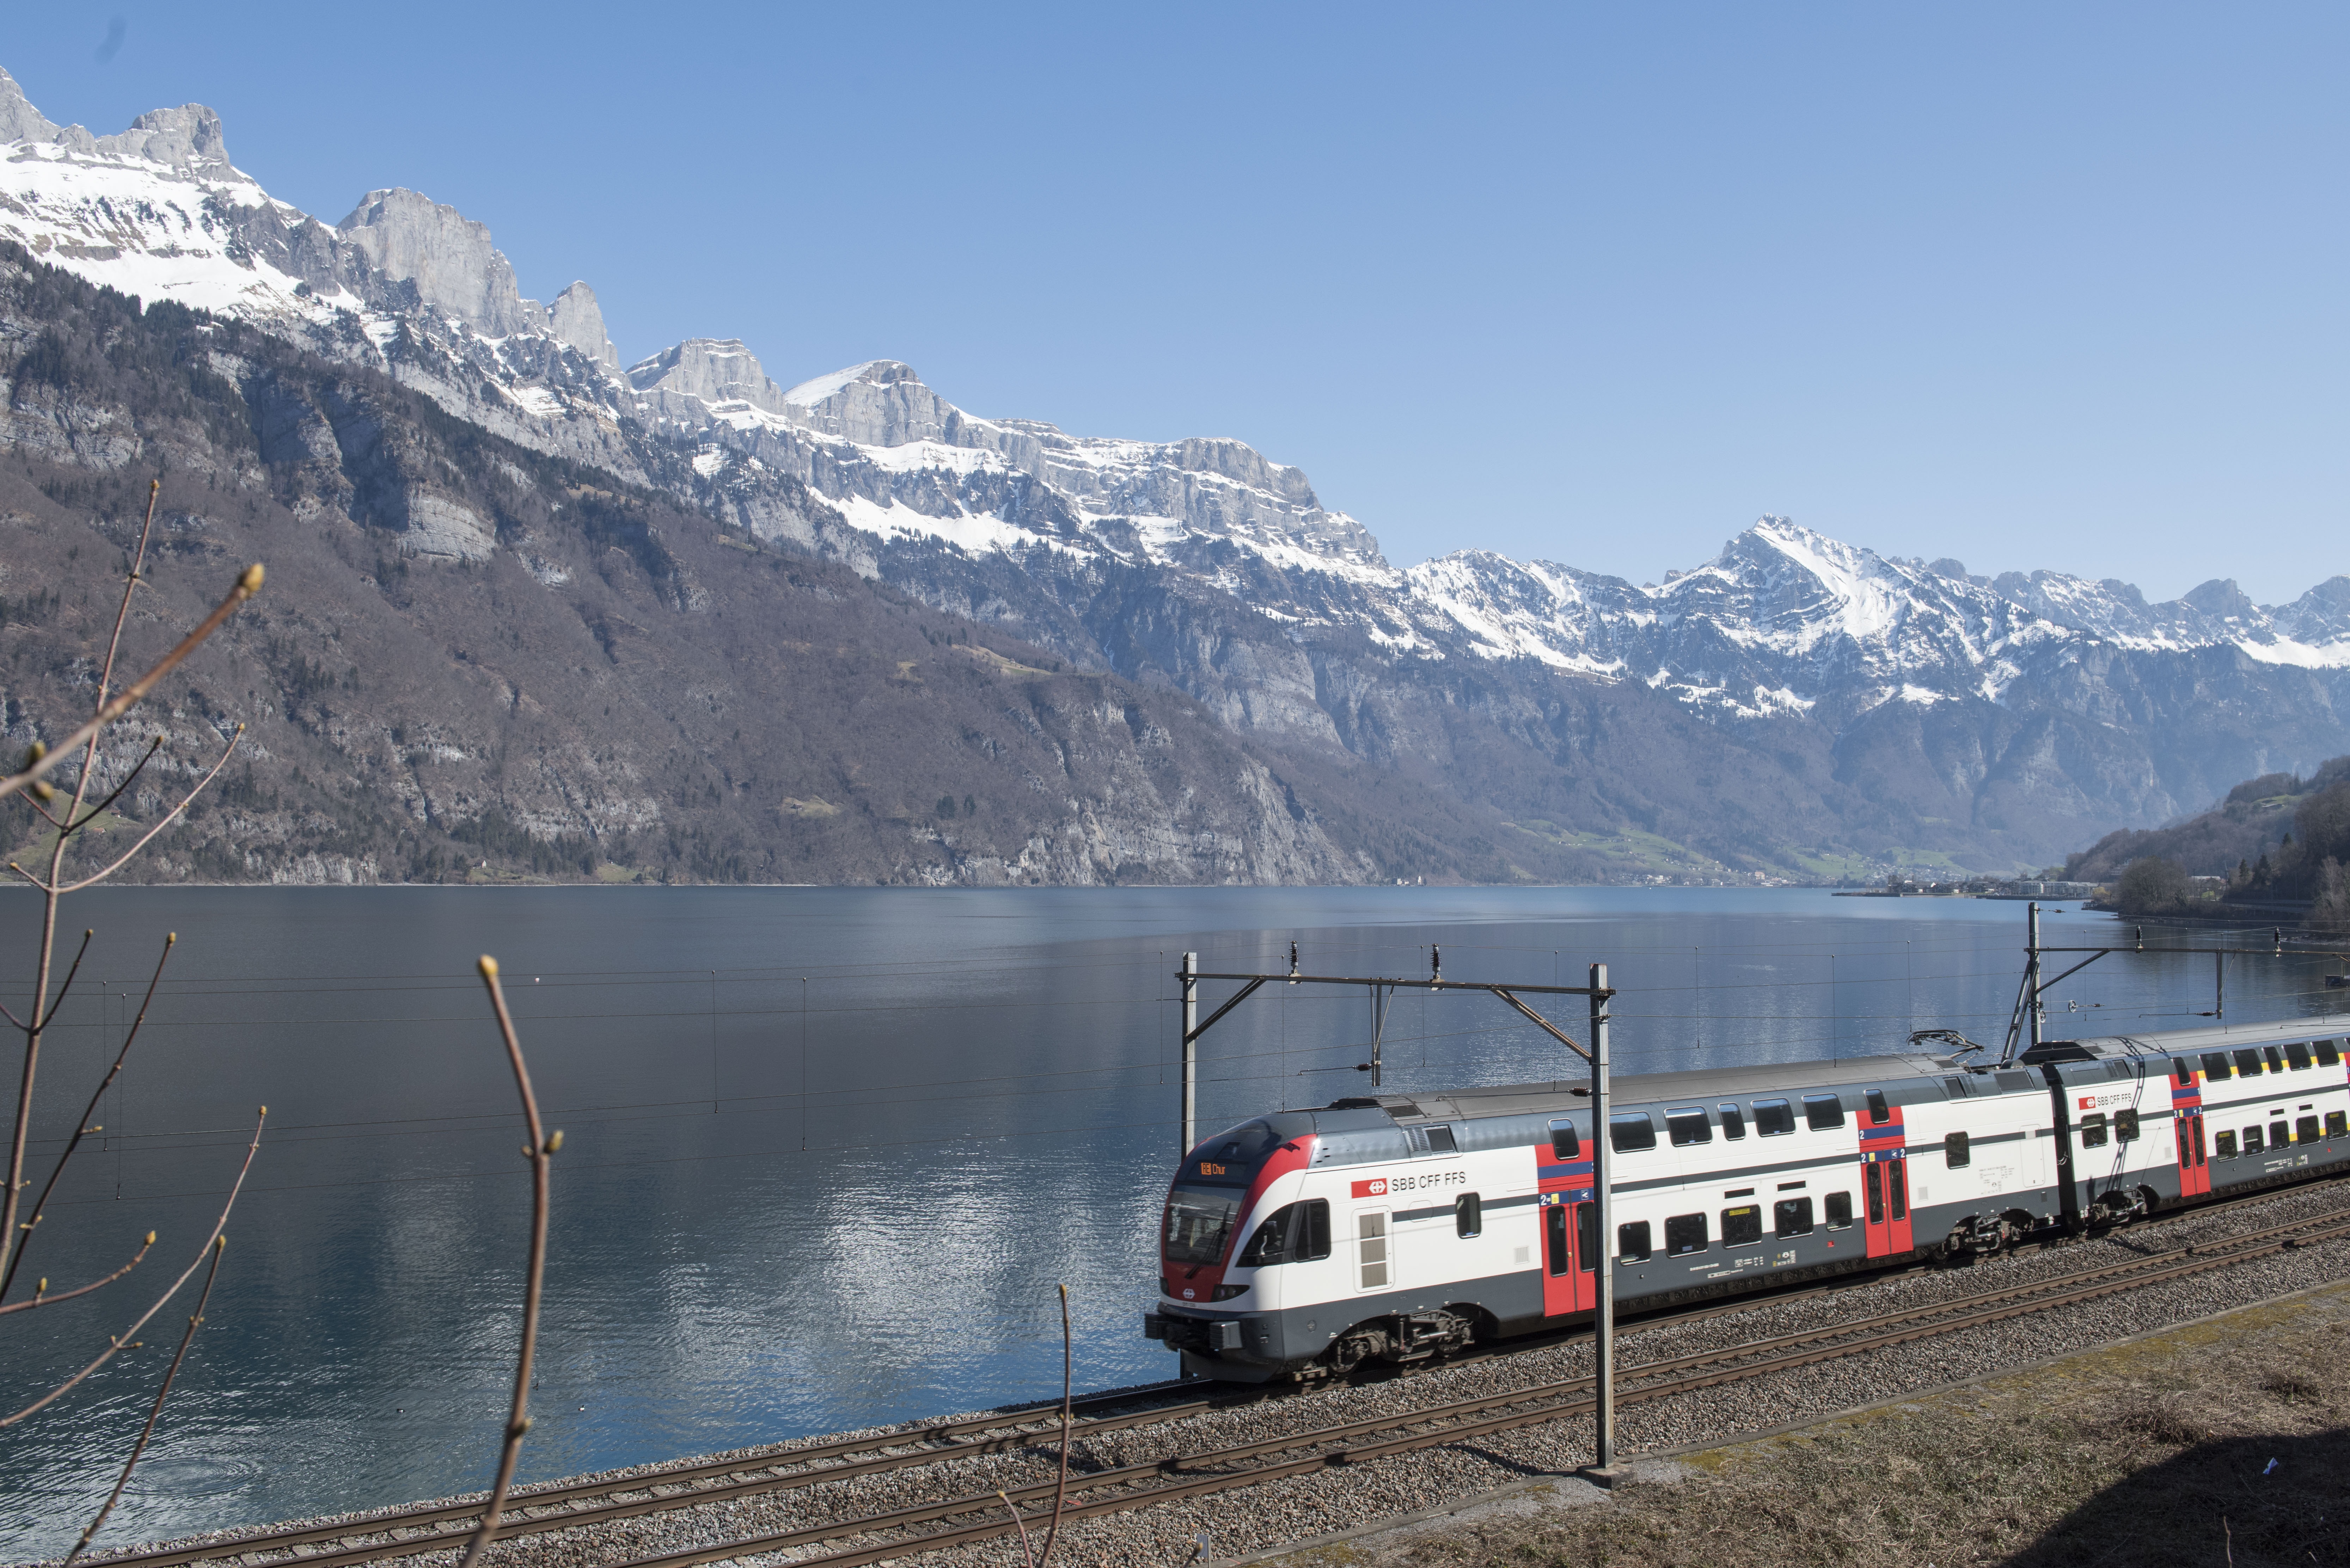
mountain, snow, train, mountain range, transport, vehicle, mountains, march, switzerland, sbb, rail transport, churfirsten, lake walen, interregio, rolling stock